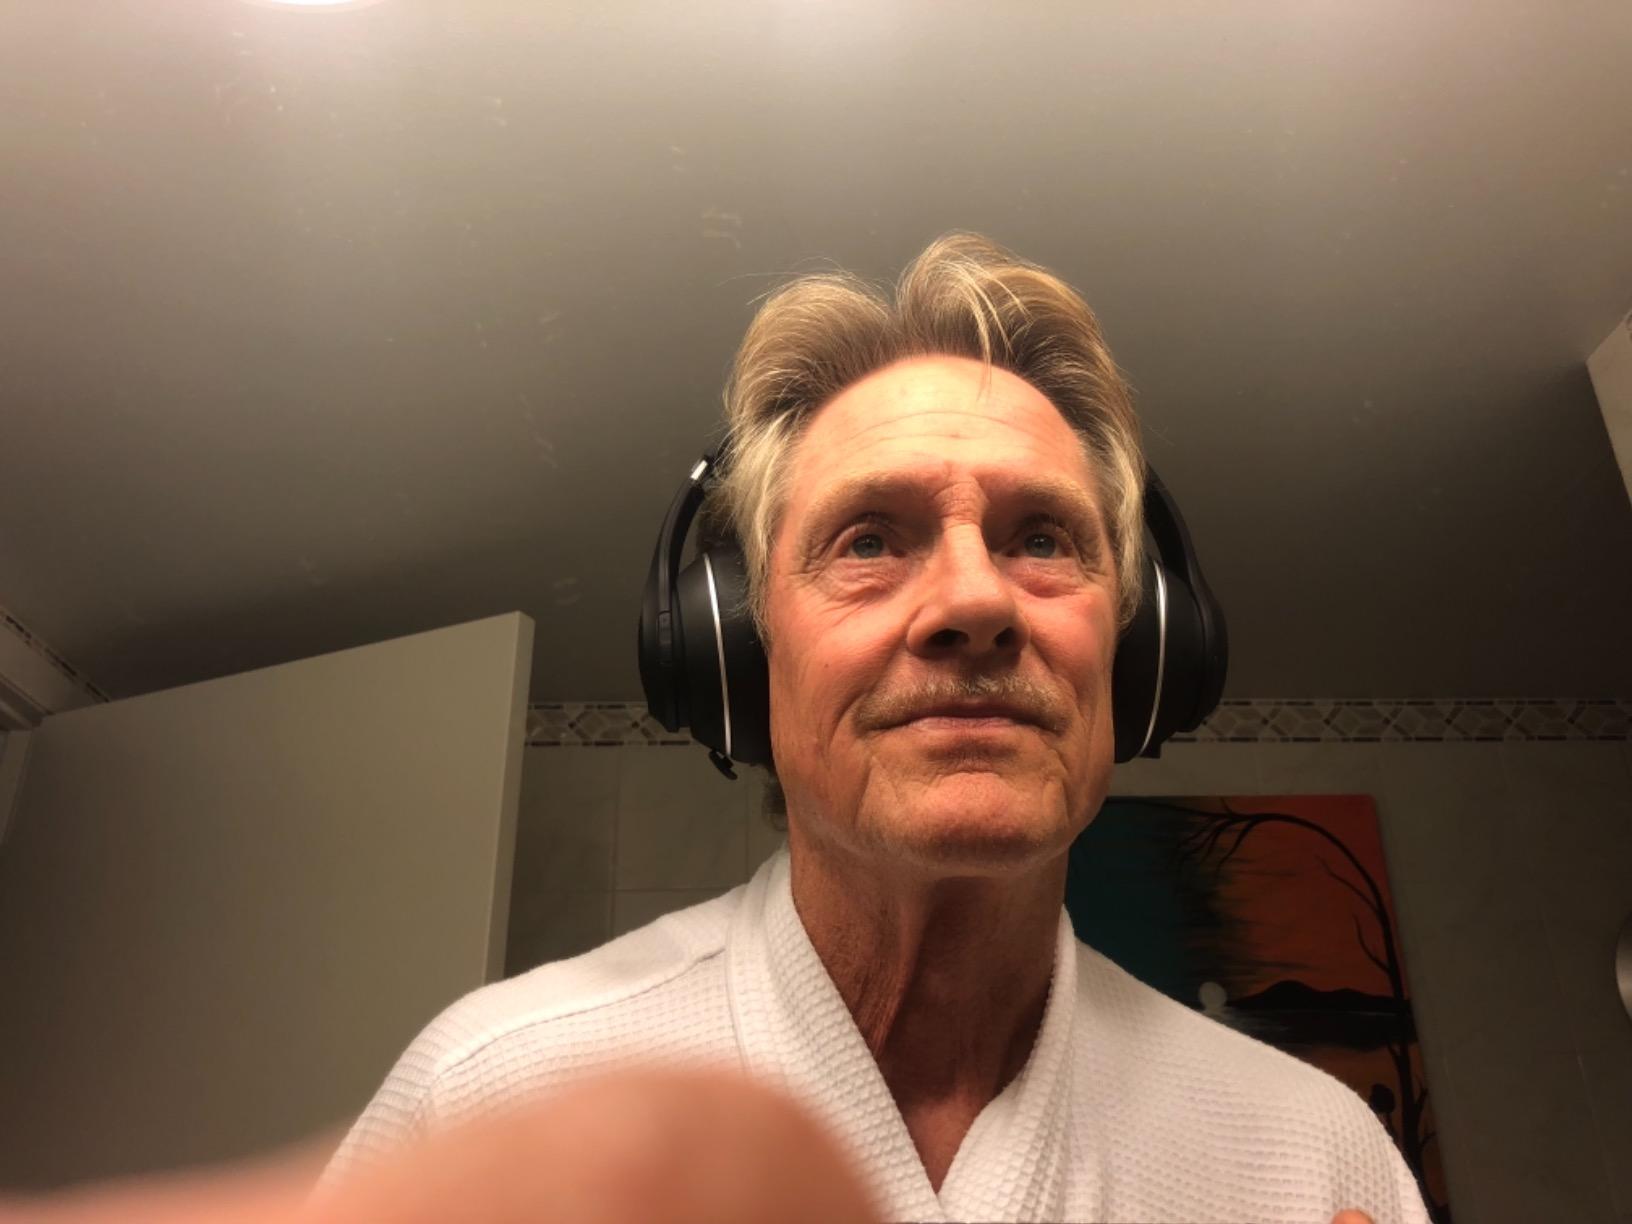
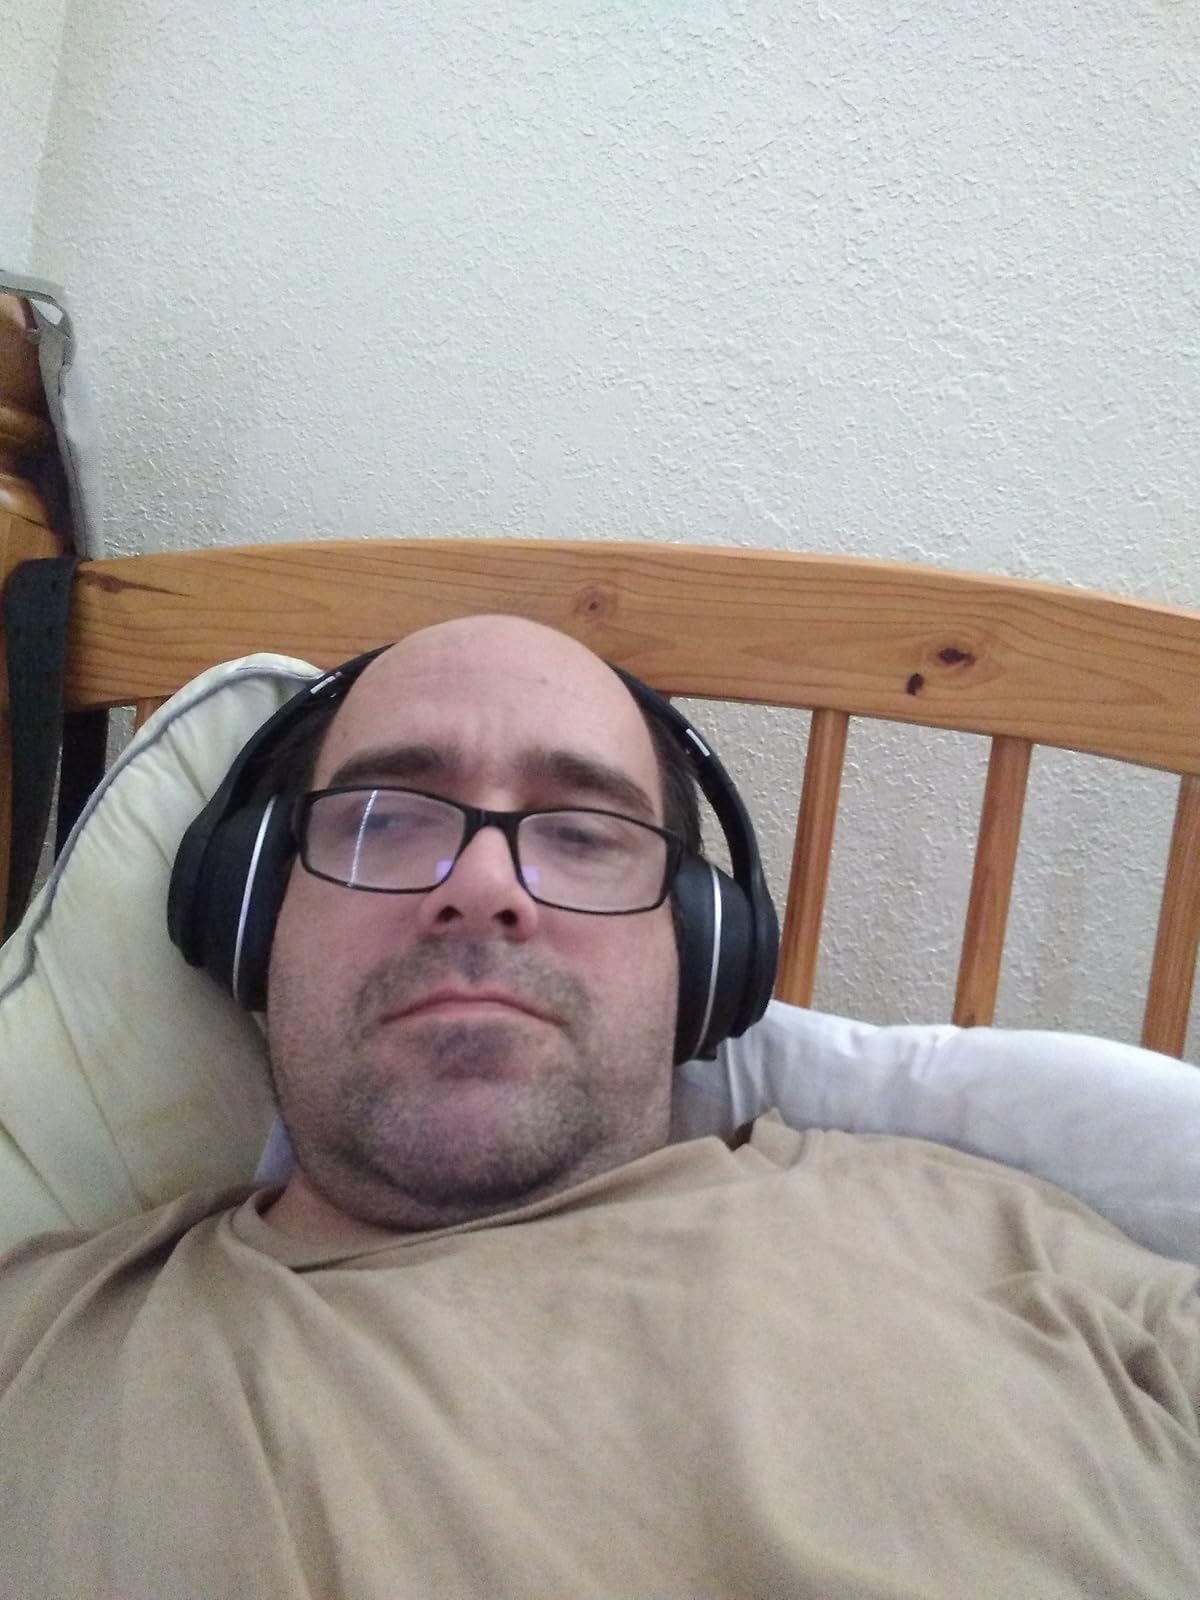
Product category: headphones
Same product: yes